Vernor, Queensland

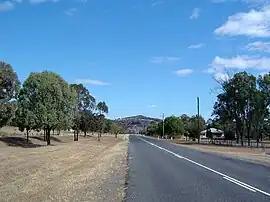
Forest Hill-Fernvale Road, 2014

Vernor is a rural locality in the Somerset Region, Queensland, Australia. In the , Vernor had a population of 235 people.